Kashmar

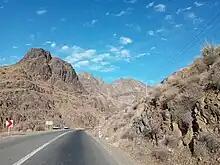
Kashmar–Kuhsorkh Road

Mohammad Khazaee (born 12 April 1953 in Kashmar, Iran) is the former Ambassador of Iran to the United Nations. He presented his credentials to the United Nations Secretary-General Ban Ki-moon in July 2007. He was elected as Vice President of the United Nations General Assembly on 14 September 2011.